Denpasar Conference

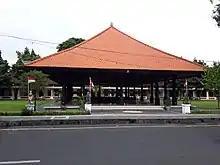
The restored Hotel Bali meeting hall, or "pendopo", in Denpasar where the conference was held

On 9 December, conference delegates expressed support for the Linggadjati Agreement as a basis for the establishment of the United States of Indonesia, and called for it to be ratified immediately in cables sent to the Central Indonesian National Committee in Yogyakarta and to the Dutch parliament. On 18 December, following his arrival, van Mook officially opened the conference and an agenda was agreed on. Subsequently it emerged that the majority of delegates disagreed with the Dutch refusal to delegate complete authority to the new state, as this would that East Indonesia would not have equal status with the Republic of Indonesia, to which full authority had been delegated under the Linggadjati Agreement. There was also strenuous opposition to the non-inclusion of Western New Guinea. As more than 75% of the new nation would be autonomous regions headed by local rulers, delegates proposed the establishment of an upper house or a senate to represent regional interests. Finally, a majority called for the national anthem to be Indonesia Raya, and for the Indonesian red and white flag to be the national flag of East Indonesia.